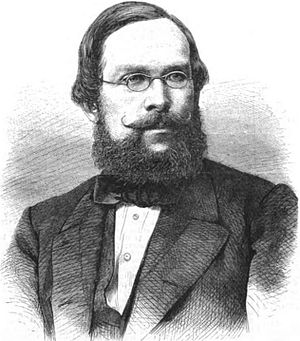
Jeannette-ekspeditionen / Baggrund / August Petermann
August Petermann.
"Jeannette-ekspeditionen fra 1879-81, officielt den amerikanske arktiske ekspedition, var et forsøg ledet af George W. De Long på at nå Nordpolen ved at forsøge en banebrydende ny rute fra Stillehavet gennem Beringstrædet. Forudsætningen var, at en tempereret strøm, Kuro Siwo, strømmede nordover ind i strædet, hvilket gav en adgang til et åbent polarhav og dermed til polen. Denne teori viste sig illusorisk; ekspeditionens skib, USS ""Jeannette"" og dets besætning på 33 mand, blev fanget af is og drev i næsten to år, før hun blev knust og sank nord for den sibiriske kyst. De Long førte derefter sine 32 mænd på en farlig rejse med slæde, trækkende Jeannettes hvalbåd og to kuttere og skiftede til sidst til disse små både for at sejle til Lena-deltaet i Sibirien. Under denne rejse, og i de efterfølgende uger med vandring i Sibirien før redningen, døde 20 af skibets mandskab, herunder De Long.